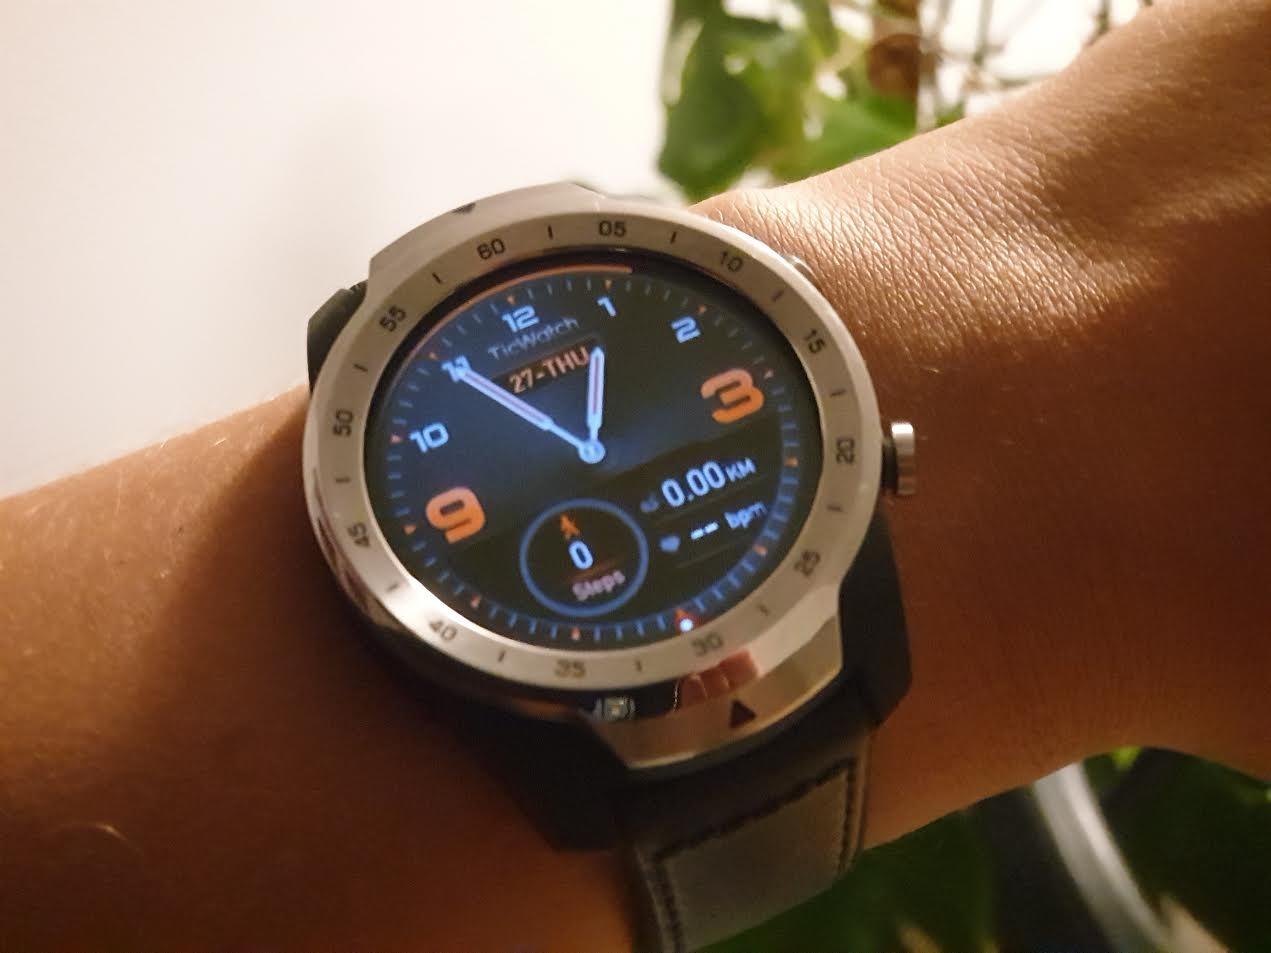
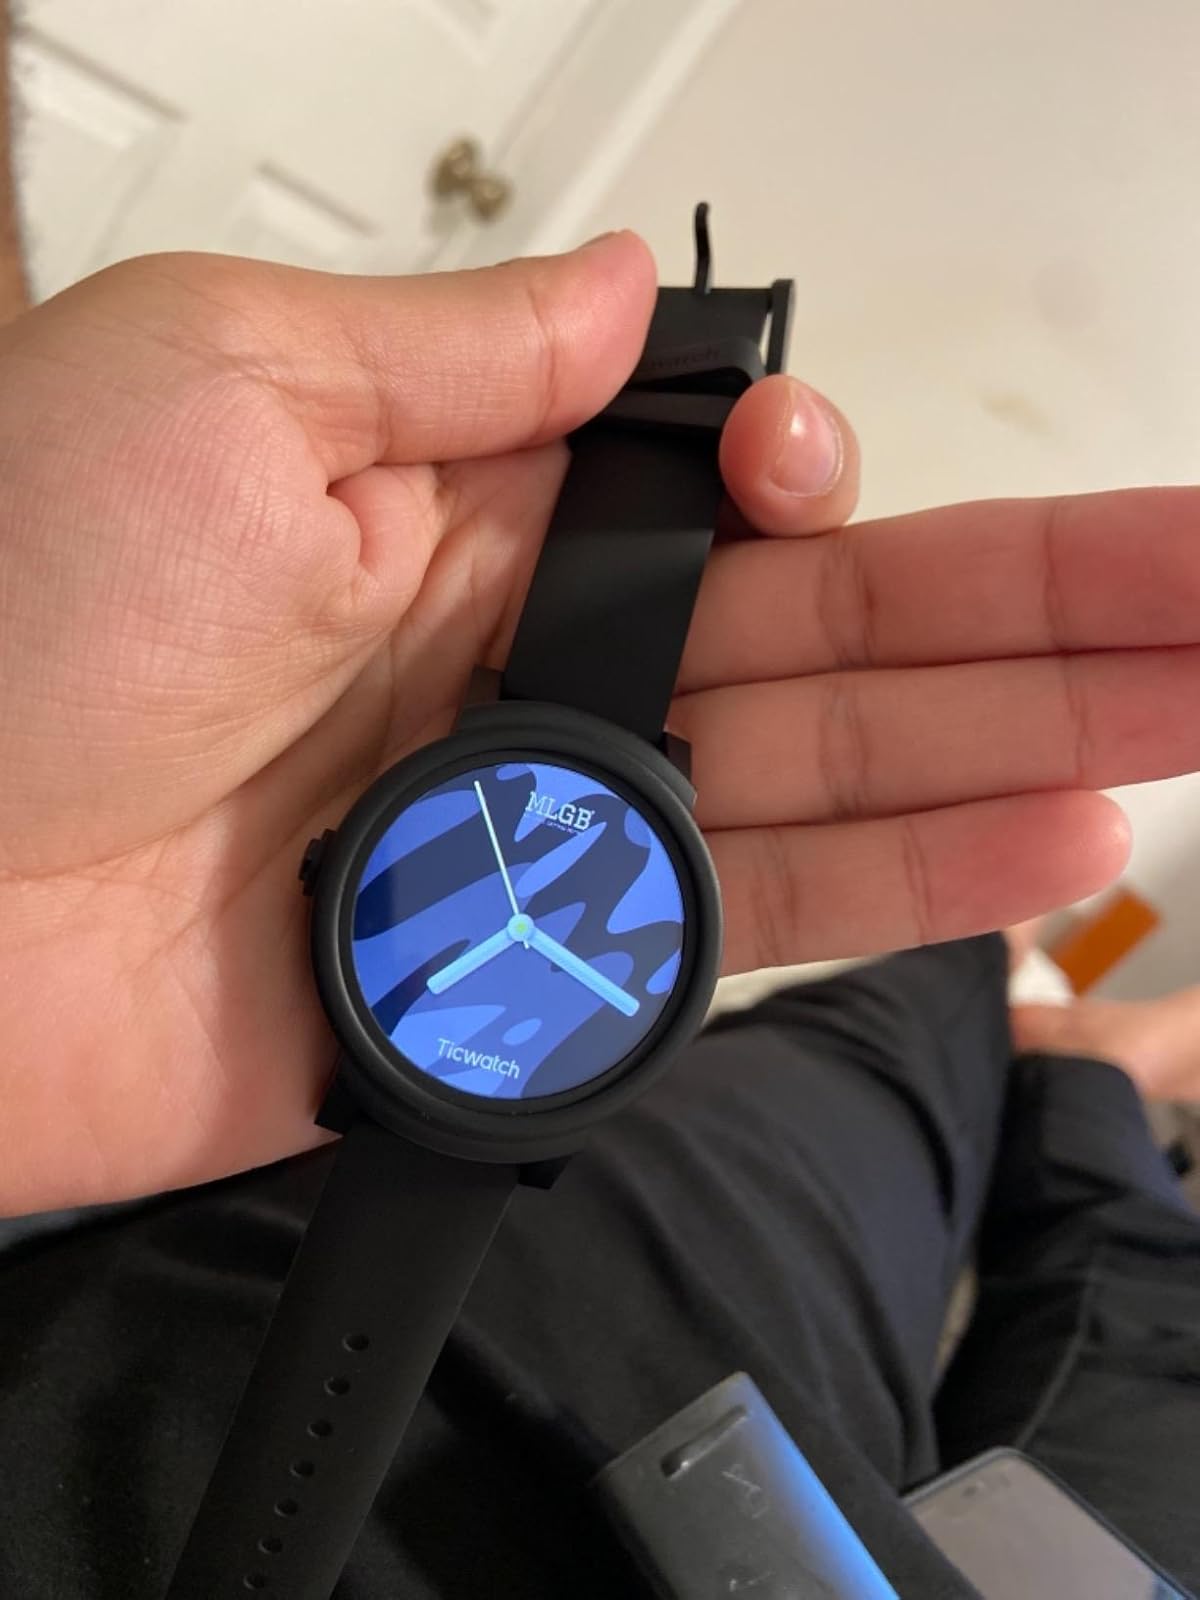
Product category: smartwatch
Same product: no